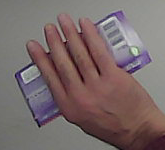
Product: milka_chocolate